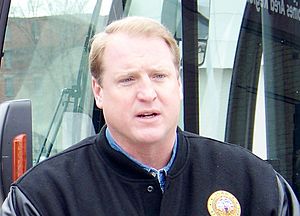
Chet Culver
Chet Culver
Chester John "Chet" Culver er en amerikansk politiker for det demokratiske parti. Han var guvernør i delstaten Iowa i perioden januar 2007 til januar 2011. Han blev afløst af republikaneren Terry Branstad.